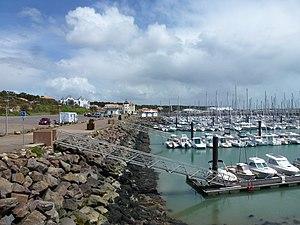
La marina du Port Bourgenay, et la côte Talmont-Saint-Hilaire (leTalmondais), Vendée.- France
Talmont-Saint-Hilaire est une commune du Centre-Ouest de la France, située sur la côte de Lumière, dans le département de la Vendée en région Pays de la Loire.